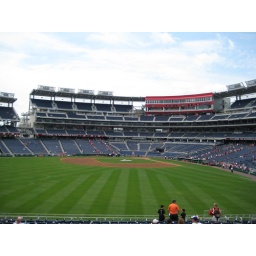
View from the center field entrance towards home plate in Nationals Park, 05/24/09